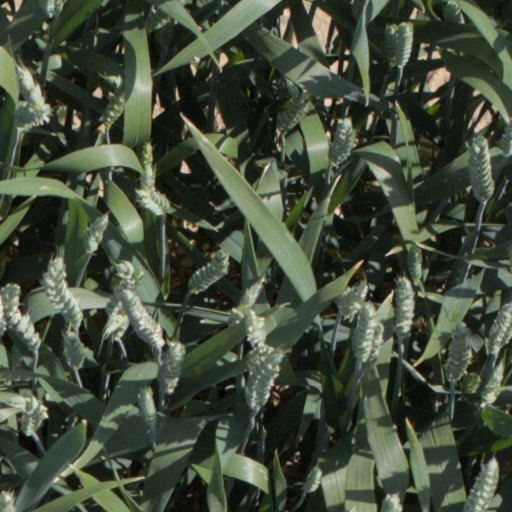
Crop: wheat